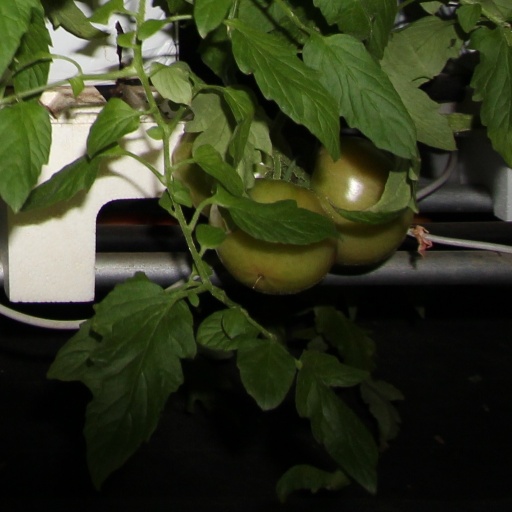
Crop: tomato